Mary Dimke

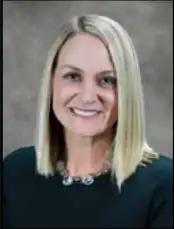
Dimke in 2023

Mary Katherine Dimke (born 1977) is an American lawyer who serves as a United States district judge for the United States District Court for the Eastern District of Washington. She previously served as a United States magistrate judge of the same court from 2016 to 2021.